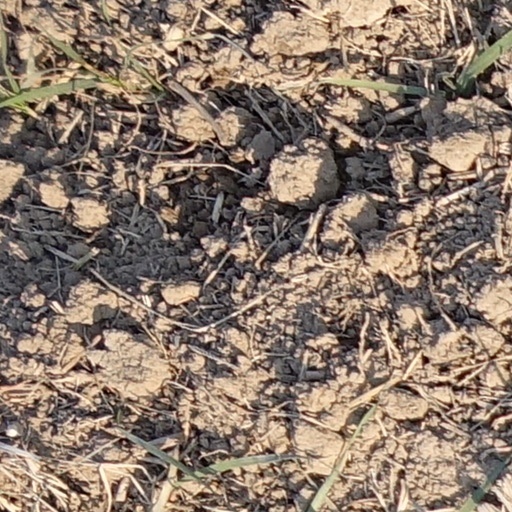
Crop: wheat